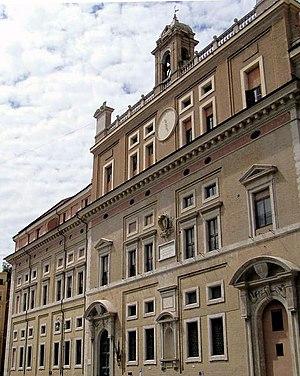
Le ministère pour les Biens et Activités culturels est le ministère de la Culture du gouvernement de la République italienne institué depuis 1974. Il est chargé de la conservation du patrimoine et du paysage.